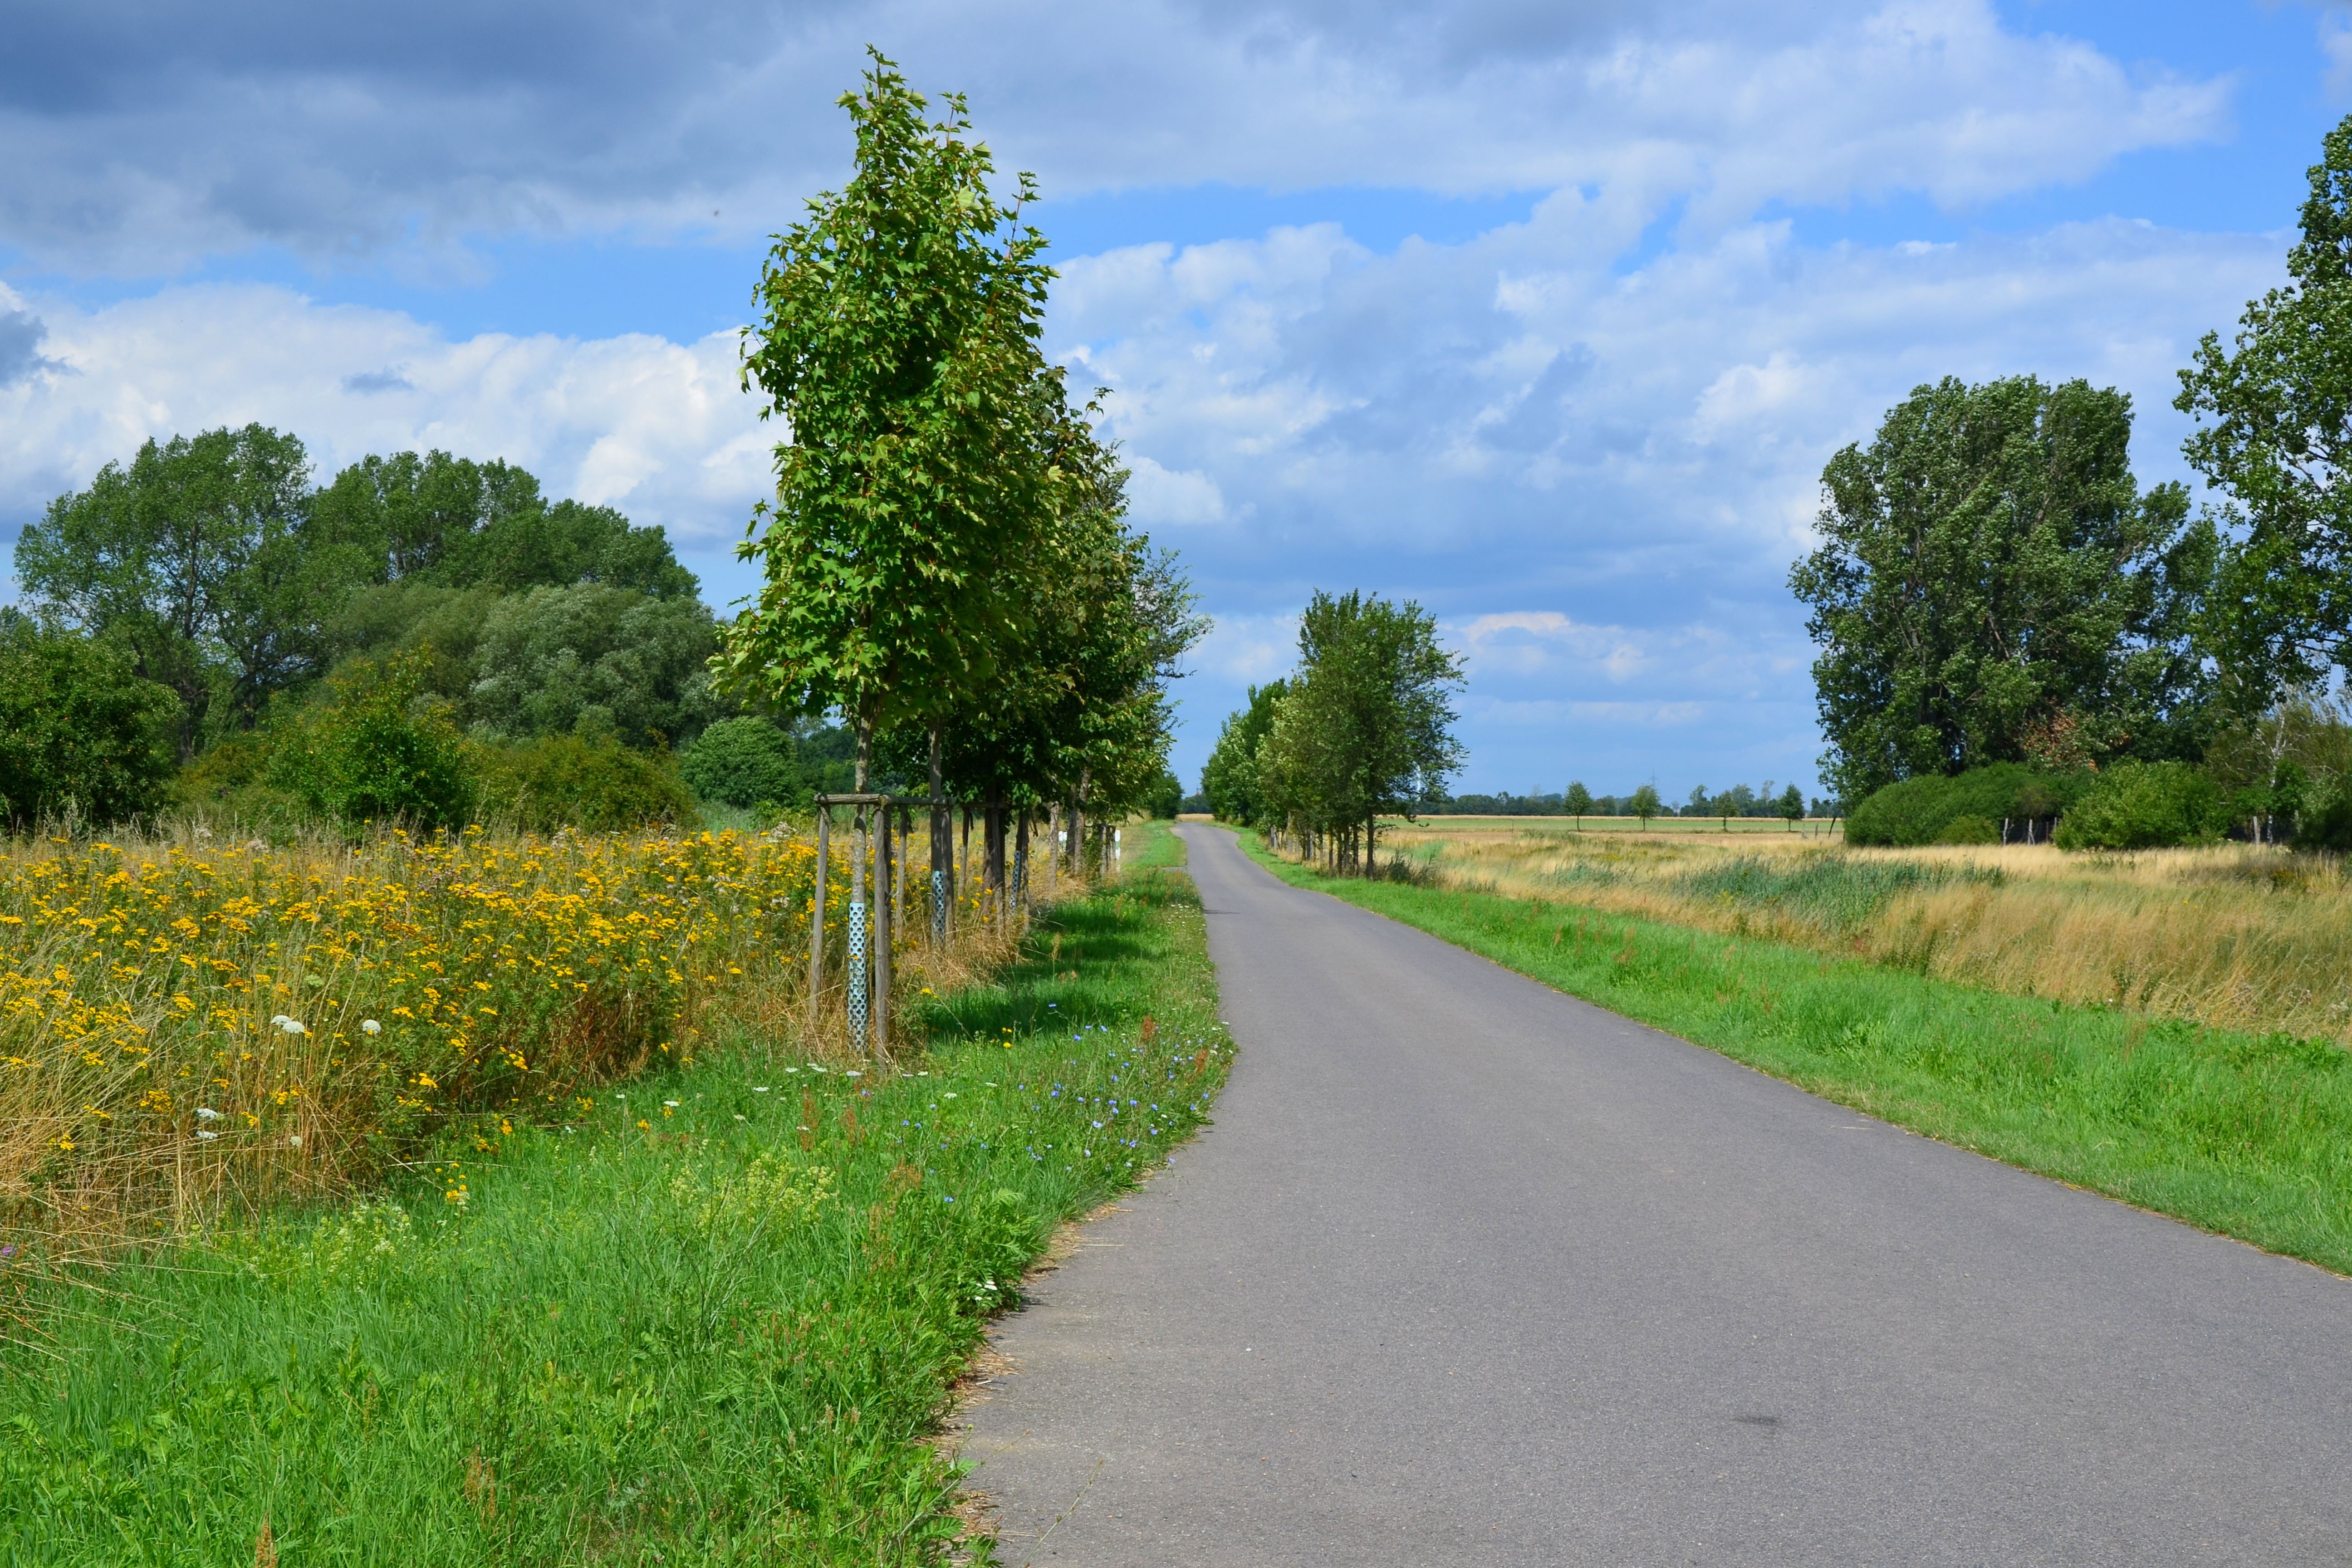
landscape, tree, nature, grass, mountain, road, trail, field, meadow, prairie, hill, highway, dirt road, pasture, autumn, agriculture, trees, infrastructure, ecosystem, rural area, cycle path, reported, woody plant